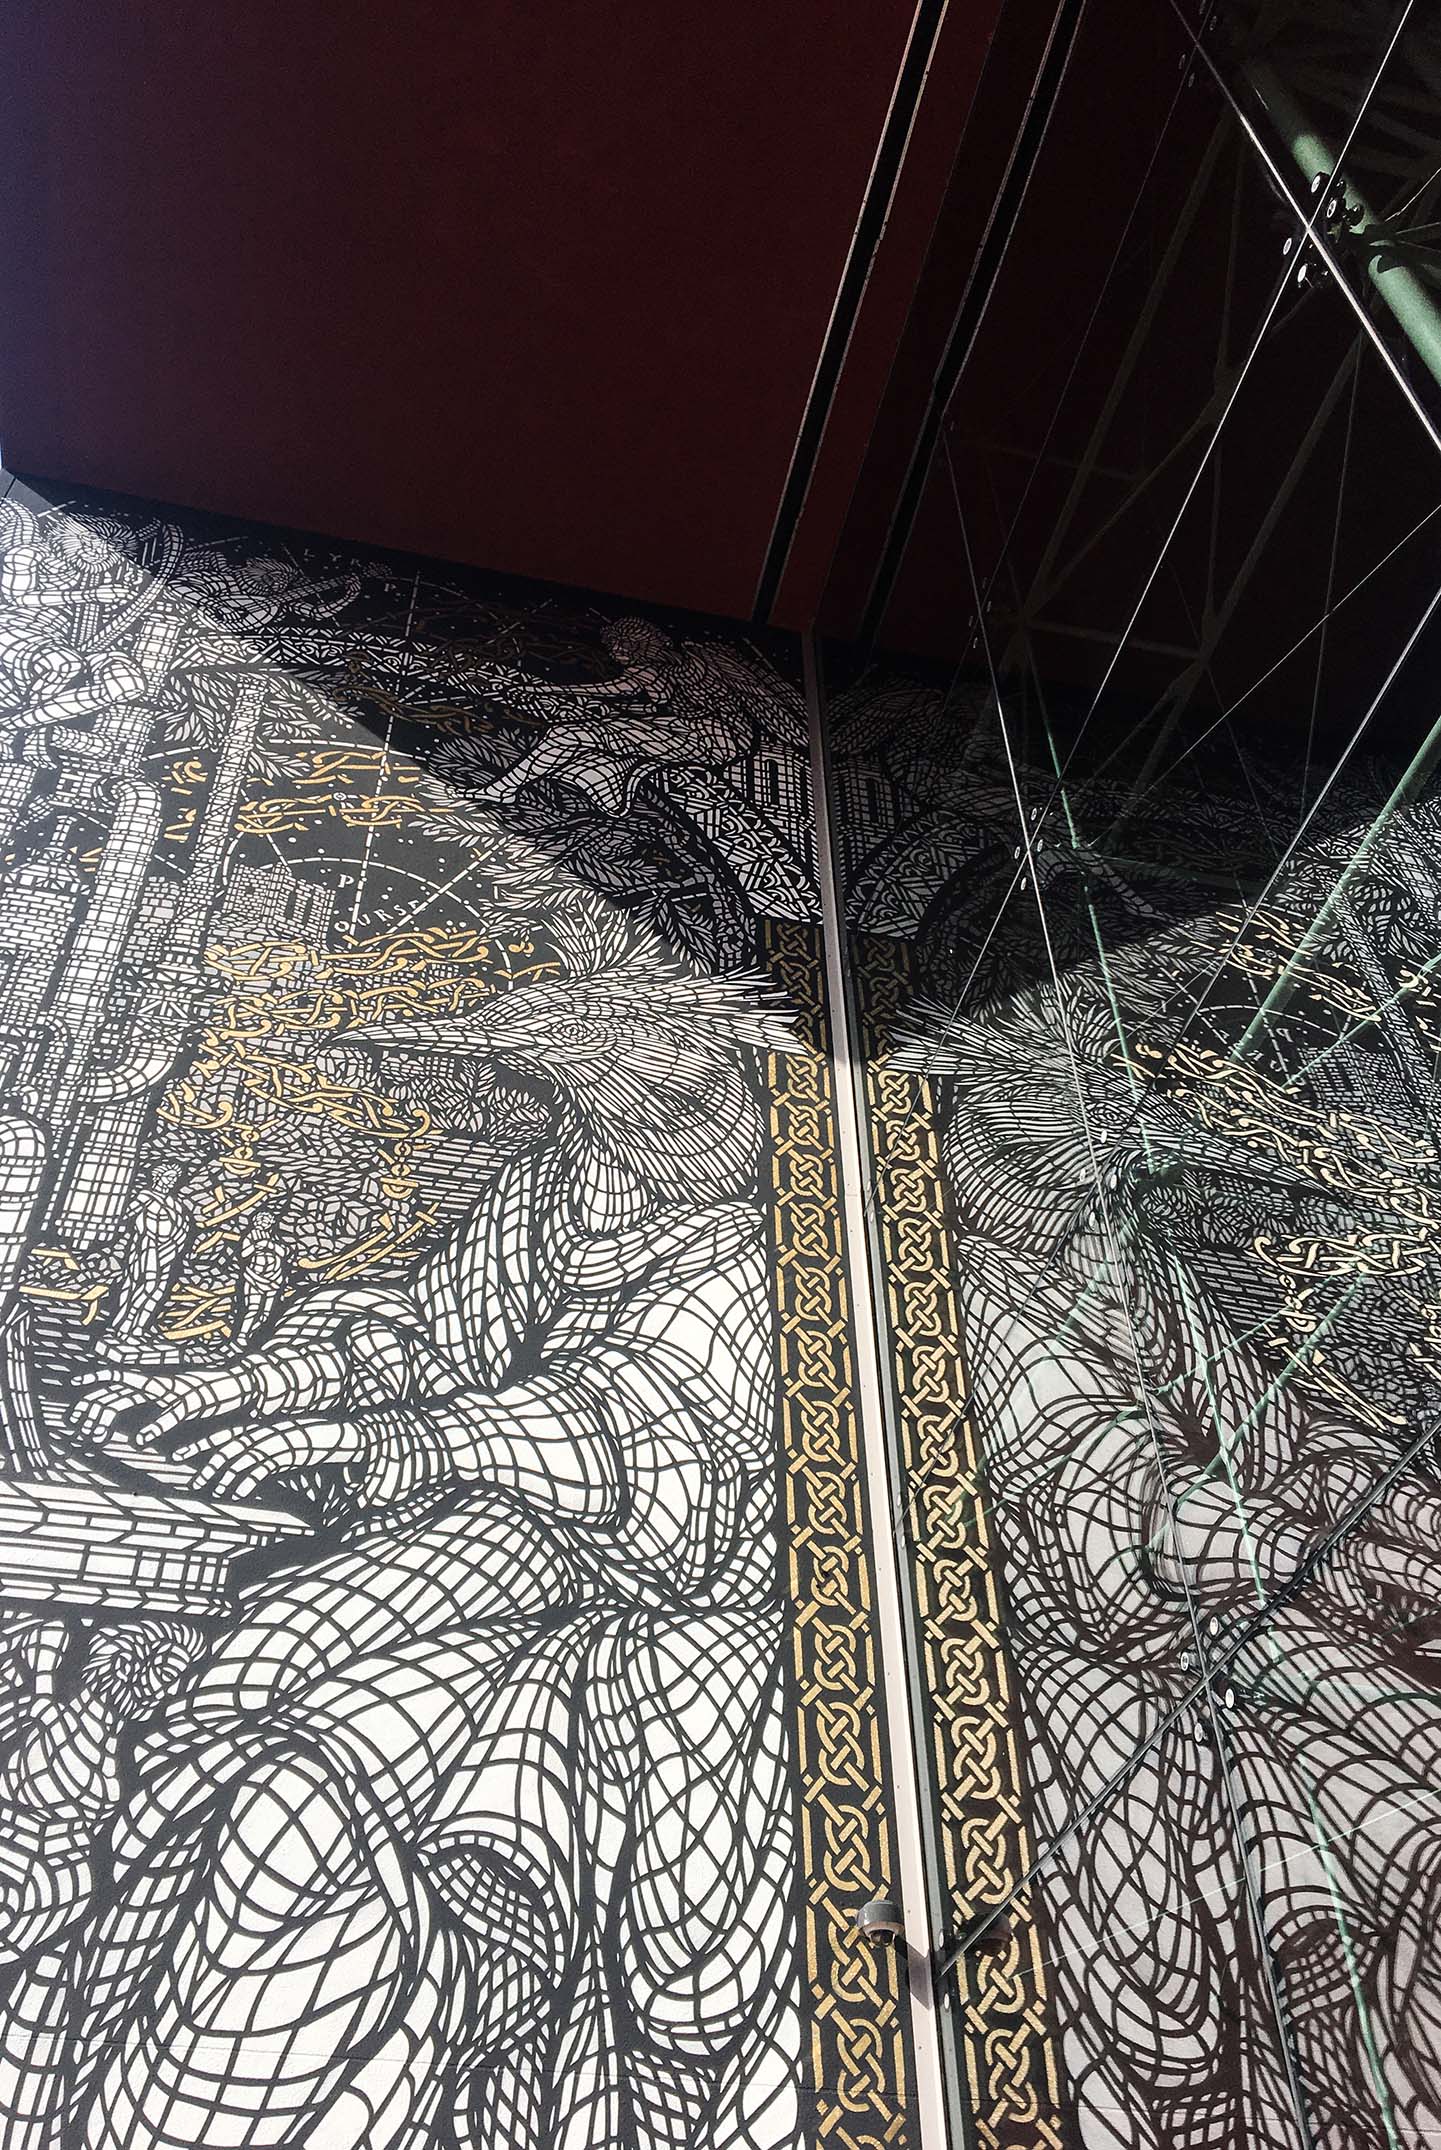
lines, art, reflection, city, harmony, water, road surface, wood, Tints and shades, pattern, flooring, font, monochrome photography, tree, symmetry, metal, darkness, monochrome, ceiling, glass, visual arts, public utility, shadow, wire, automotive tire, illustration, daylighting, drawing, asphalt, concrete, landscape, electricity, still life photography, sidewalk, grass, soil